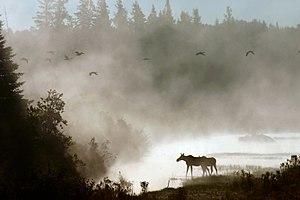
Le refuge faunique national Aroostook est un refuge faunique national des États-Unis située au Maine, près de la ville de Limestone.